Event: Typhoon Ruby
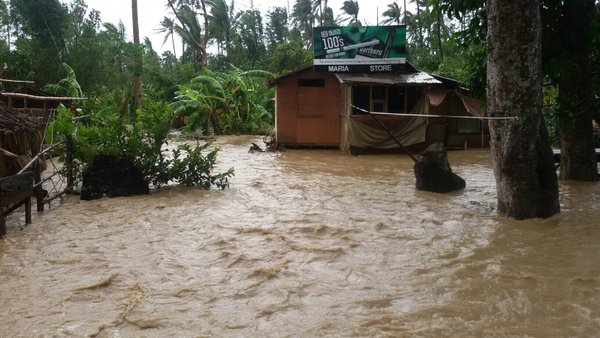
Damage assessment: damage